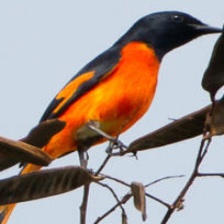
Species: FIERY MINIVET
Scientific name: PERICROCOTUS IGNEUS